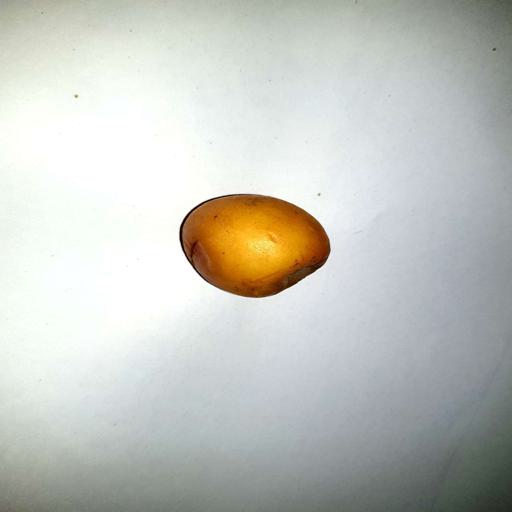
Label: bruised